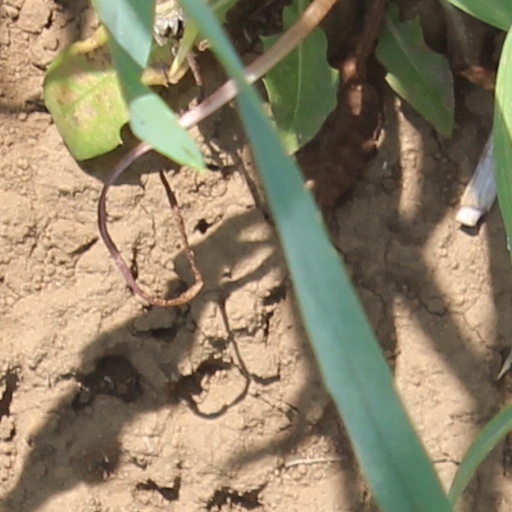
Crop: wheat